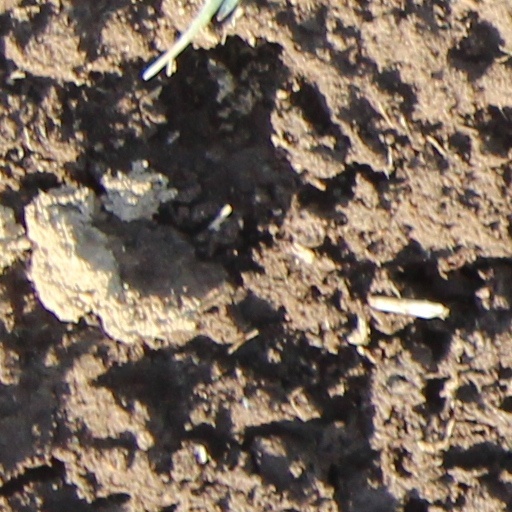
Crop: wheat